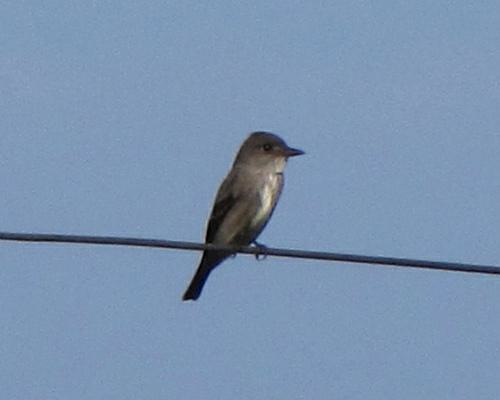
A photo of a olive sided flycatcher